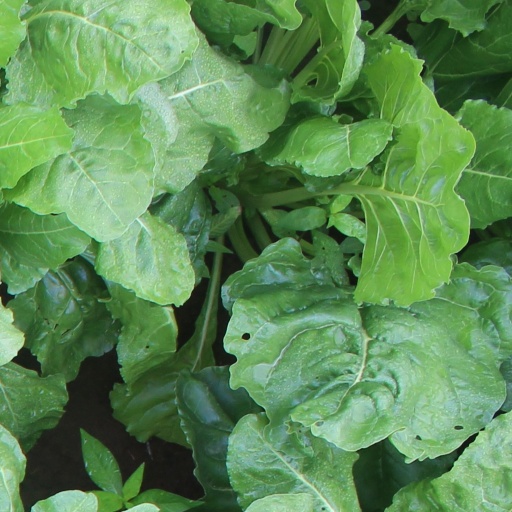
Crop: sugar beet